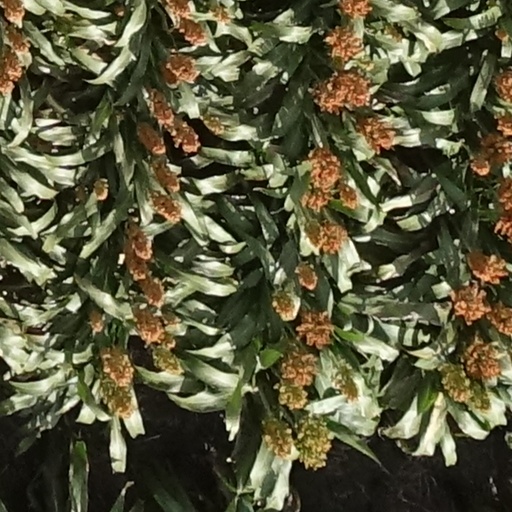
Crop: sorghum